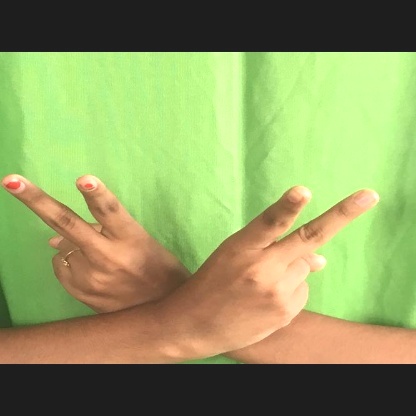
Mudra: Kartariswastika